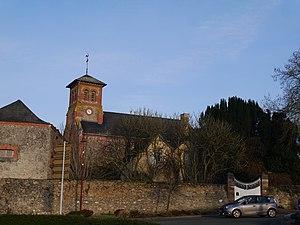
L'église Saint-Martin.